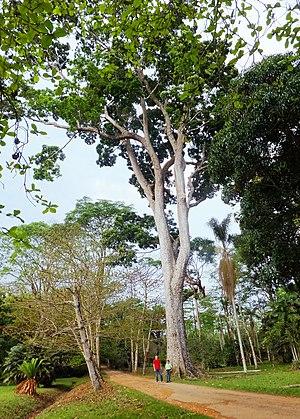
Jardin du père Gillet à Kisantu Khaya ivorensis A. Chev., l'acajou d'Afrique
Justin Gillet, né le 18 juin 1866 à Paliseul et décédé le 22 juillet 1943 à Kisantu, Congo, est un frère jésuite belge, missionnaire au Congo, et fondateur du premier et plus grand jardin botanique d’Afrique centrale, le Jardin botanique de Kisantu.